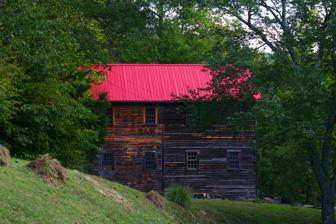
Building: R. W. George Mill
Country: United States of America
Year built: 1881
United States historic place R. W. George Mill U.S. National Register of Historic Places R. W. George Mill, September 2014 Show map of North Carolina Show map of the United States Location NC 89, 0.6 mi NE of jct. of NC 89 and NC 66, near Francisco, North Carolina Coordinates 36°29′33″N 80°23′33″W / 36.49250°N 80.39250°W / 36.49250; -80.39250 Area 4.2 acres (1.7 ha) Built 1881 ( 1881 ) NRHP reference No. 97001199 Added to NRHP October 10, 1997 R. W. George Mill , also known as Bob George's Mill and Spencer Mill, is historic corn mill located near Francisco , Stokes County, North Carolina . It was built in 1881, and is a two-story, rectangular, frame building sheathed in weatherboard.  It has a gable roof and three frame additions dating from the mid-1940s. Also on the property is the contributing concrete mill dam.  During World War II , it was converted from a corn mill to a small textile mill , known as Spencer Mills, that produced parachute fabric for the federal government. It was added to the National Register of Historic Places in 1997. References